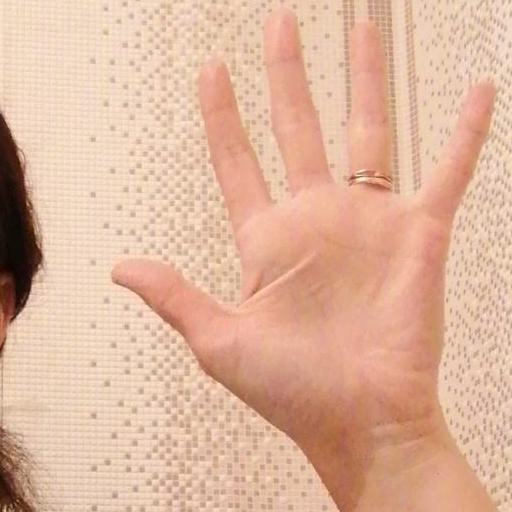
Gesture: palm